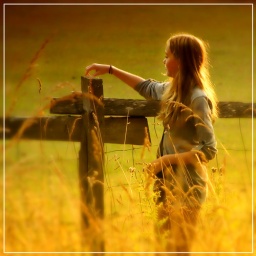
The golden summer light in the field